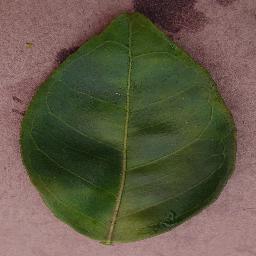
Label: Orange___Haunglongbing_(Citrus_greening)